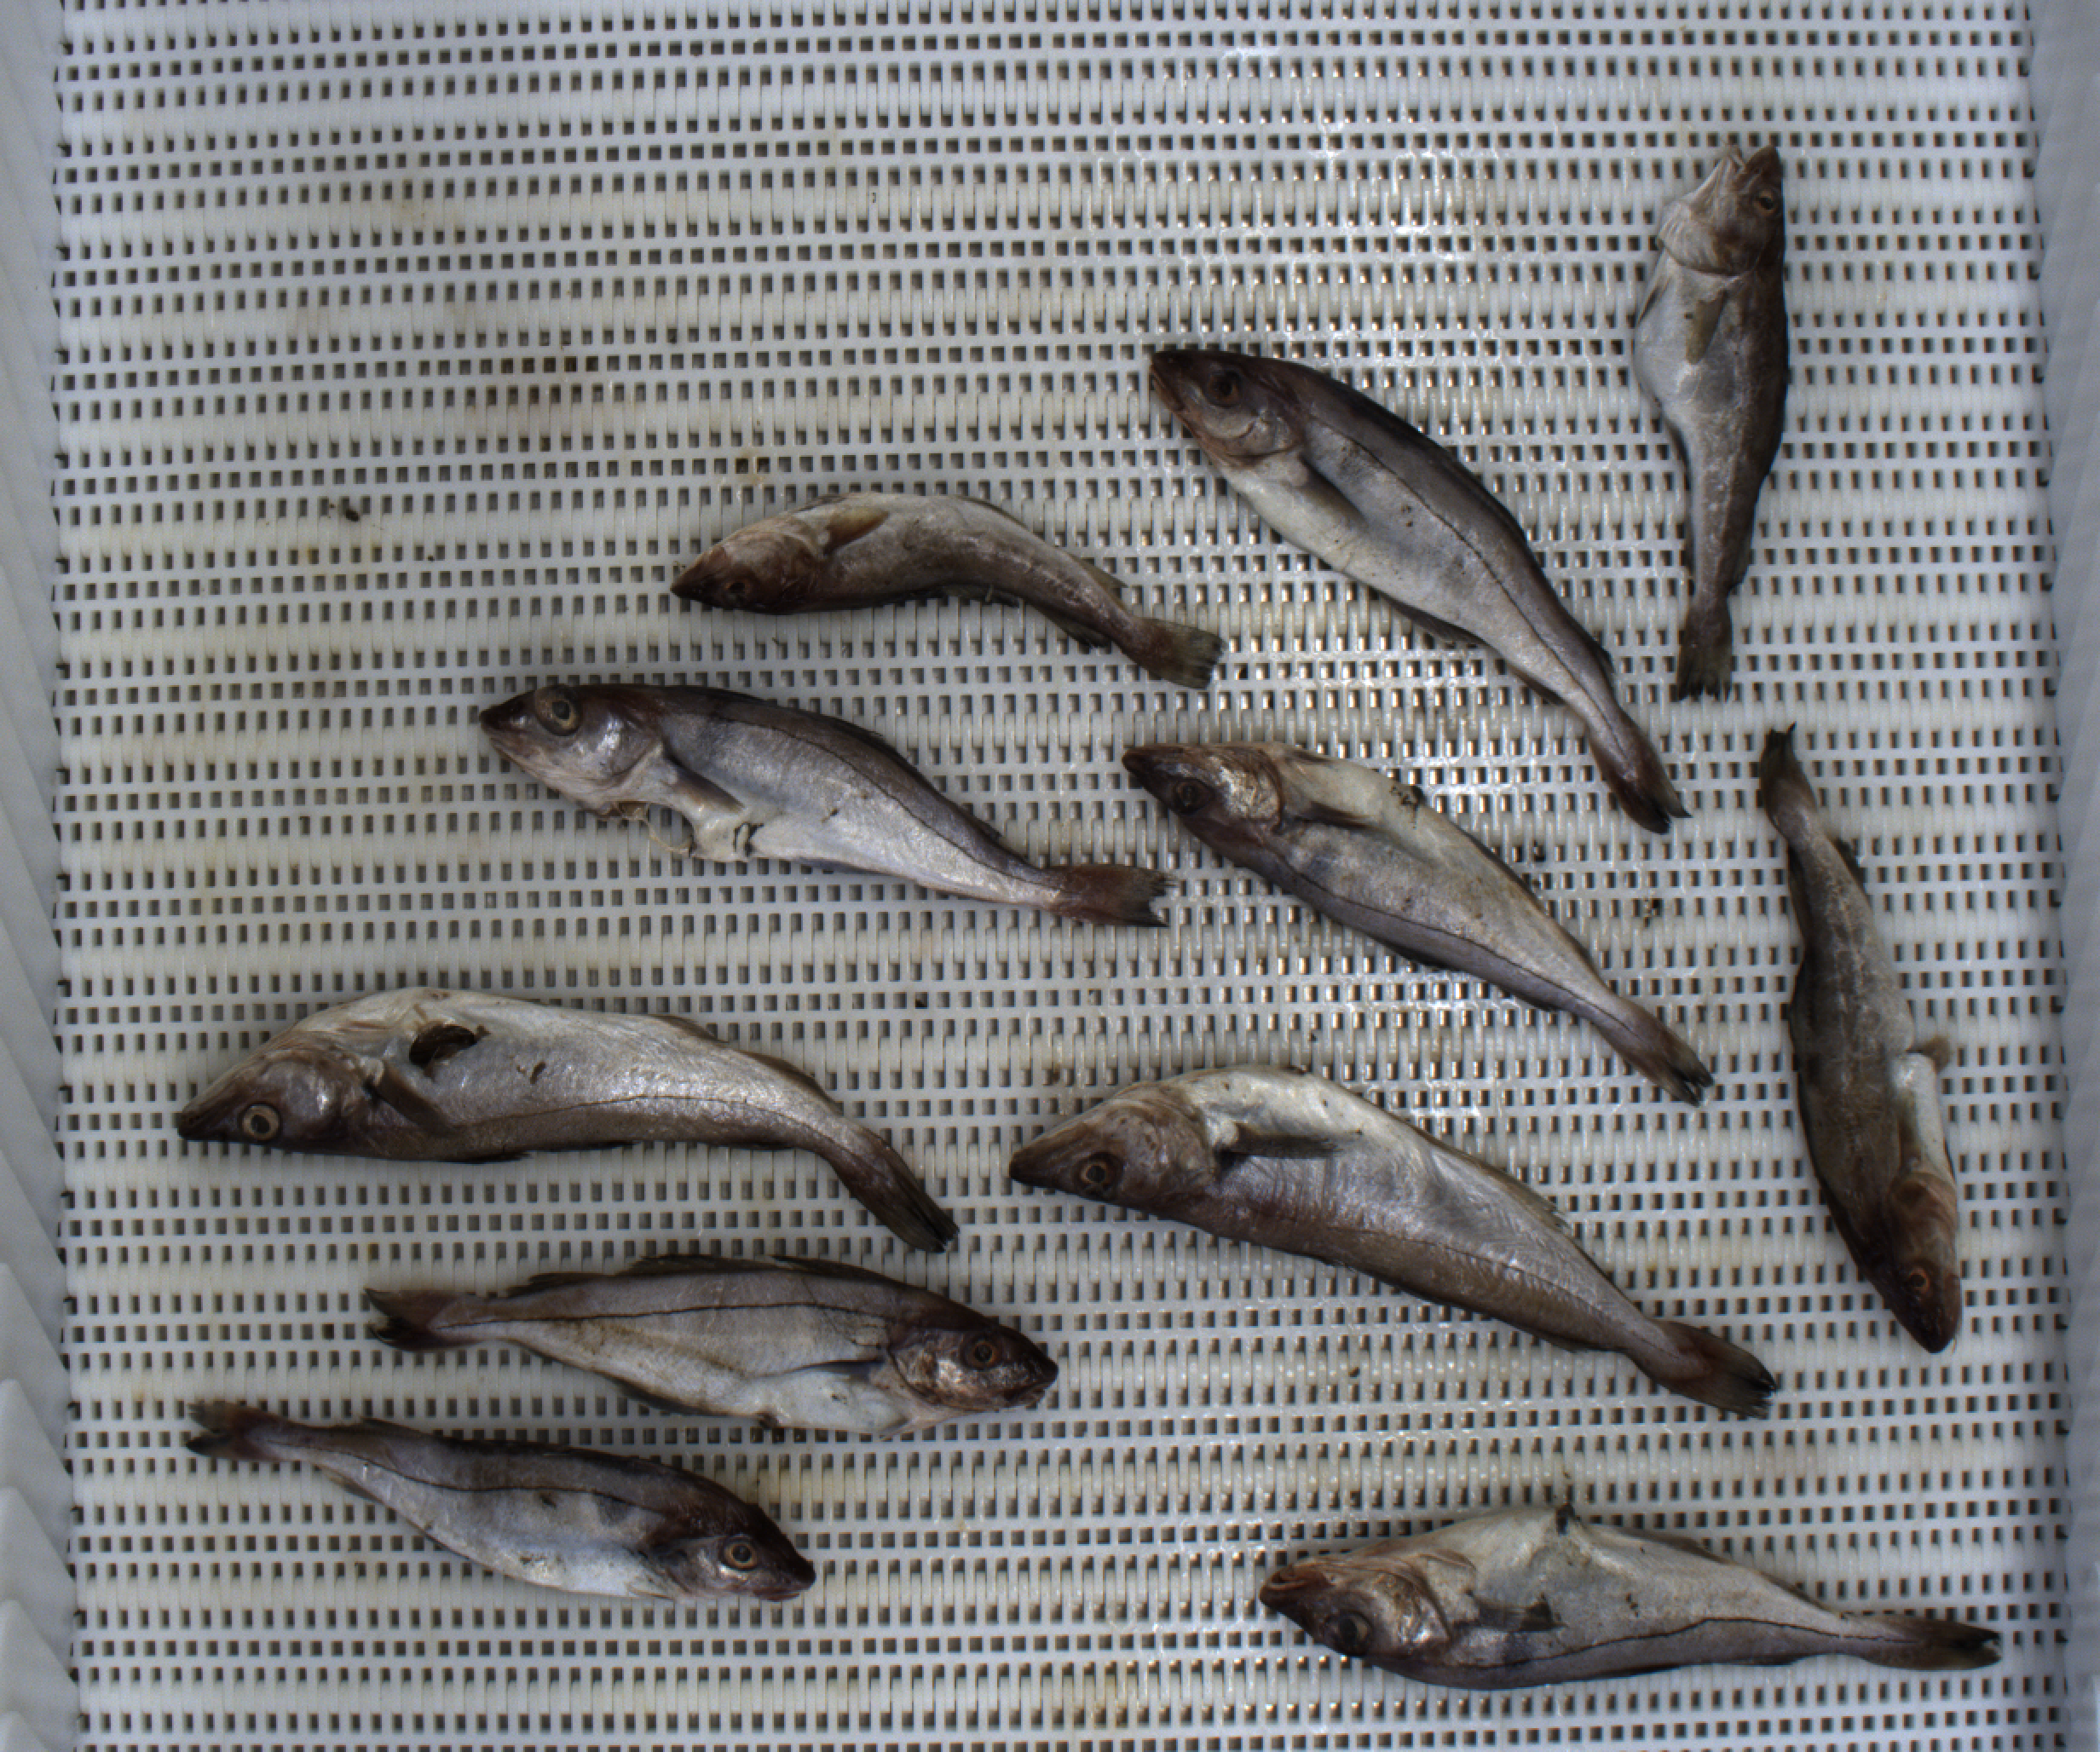
Total fish: 11
Cod: 3
Haddock: 6
Whiting: 2
Hake: 0
Horse mackerel: 0
Saithe: 0
Other: 0